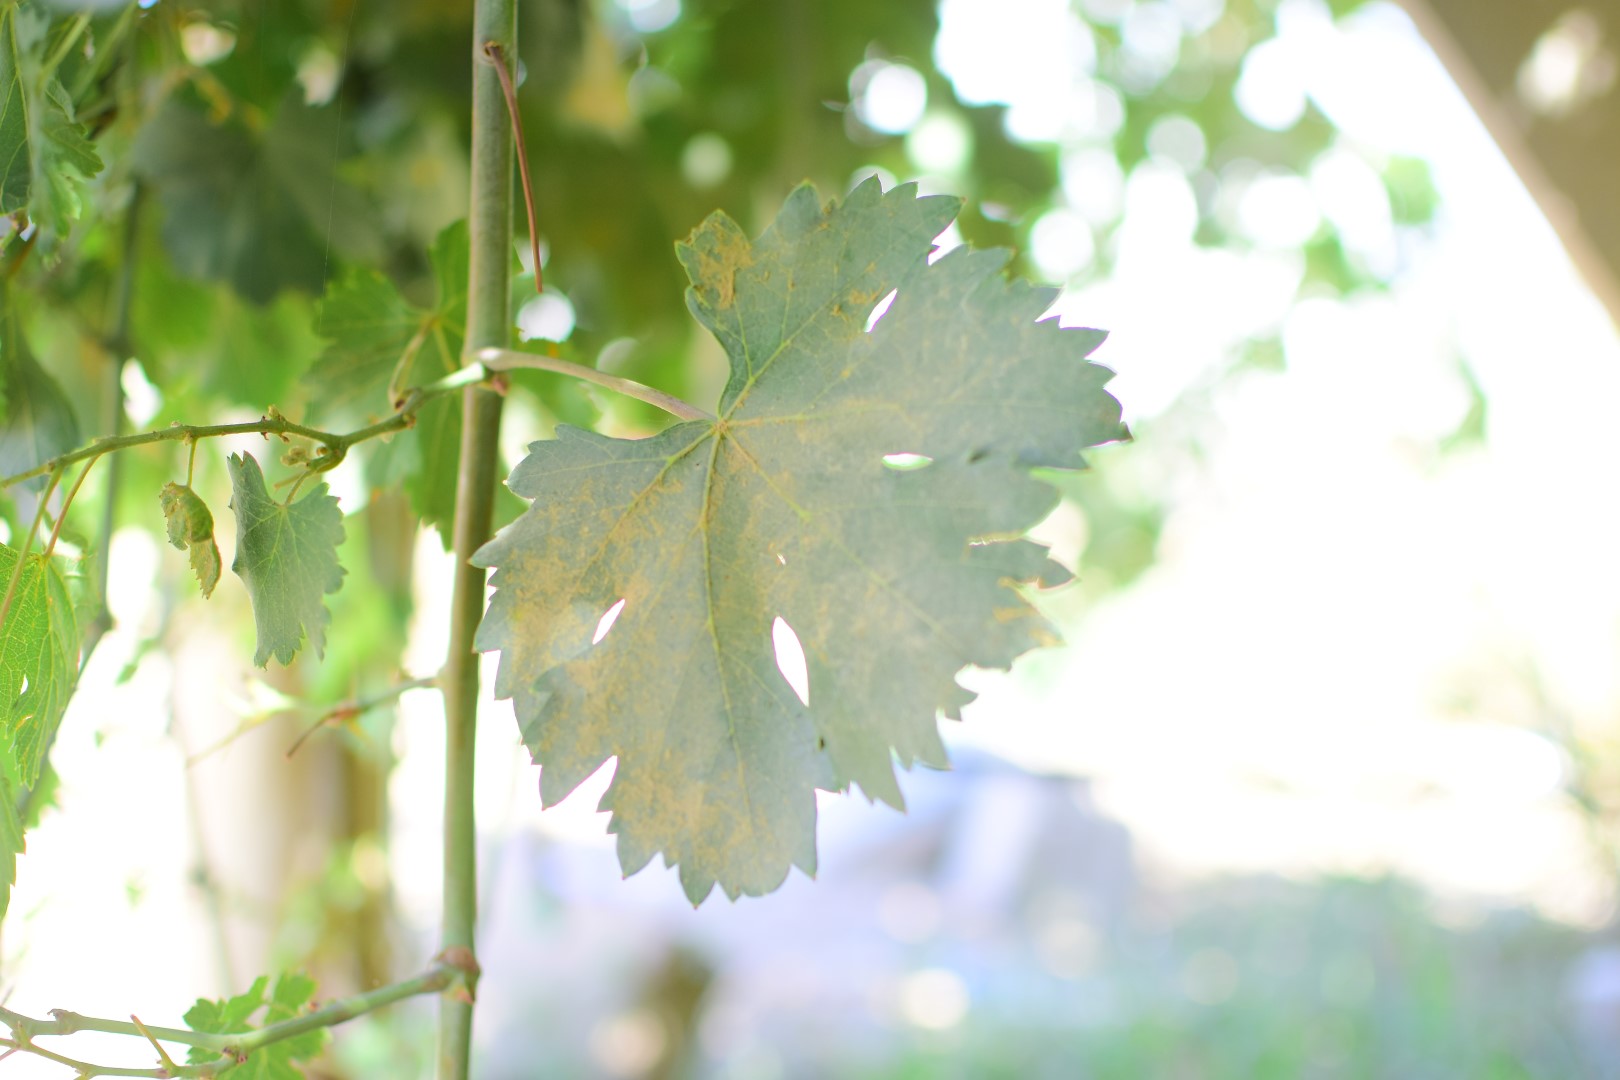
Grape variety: Halawani